Ajay (2006 film)

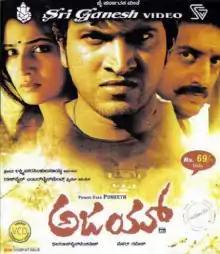
VCD cover

Ajay is a 2006 Indian Kannada-language action film directed by Meher Ramesh. A remake of the Telugu film "Okkadu" (2003), the film stars Puneeth Rajkumar, Anuradha Mehta (in her Kannada debut), and Prakash Raj (reprising his role from the original). The music was composed by Mani Sharma with cinematography by Vasu and editing by Marthand K. Venkatesh. The film released on 4 May 2006 and was a commercial success at the Box office.